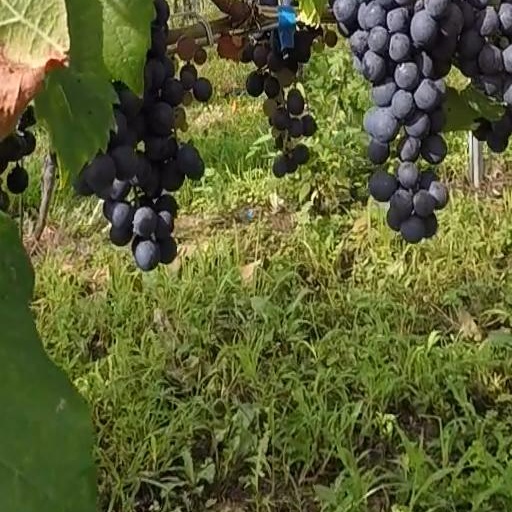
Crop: grape